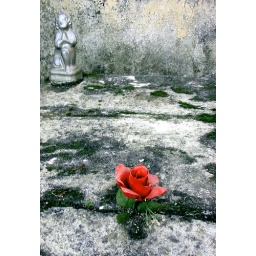
No name in this tomb, just a little angel and a red plastic rose. Agua Verde cemetery, Curitiba, Brazil